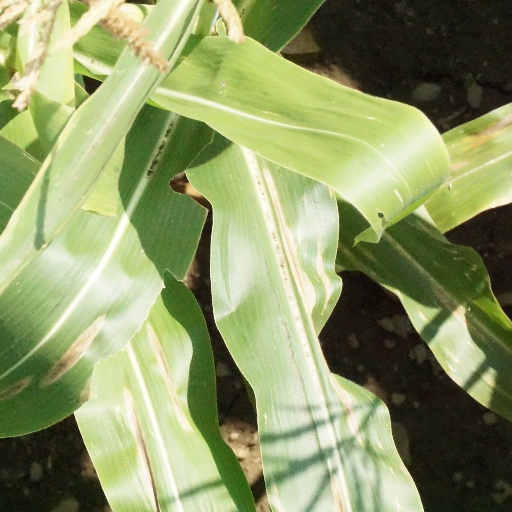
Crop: maize; corn